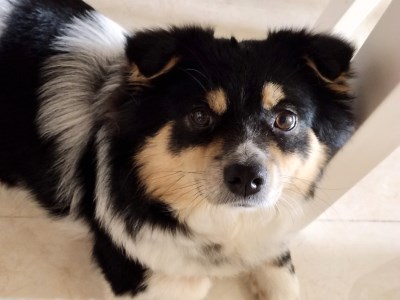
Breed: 806-n000129-papillon